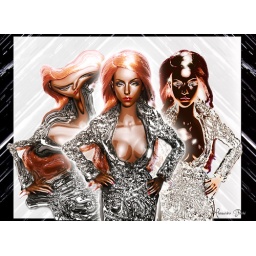
FICON NEO is an Alien in silver dress